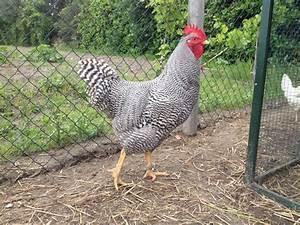
chicken